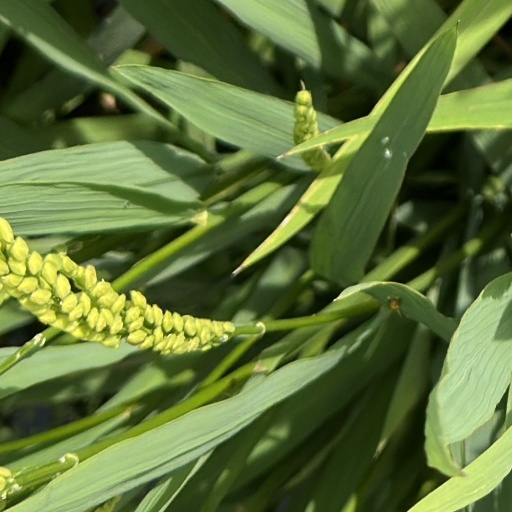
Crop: rice